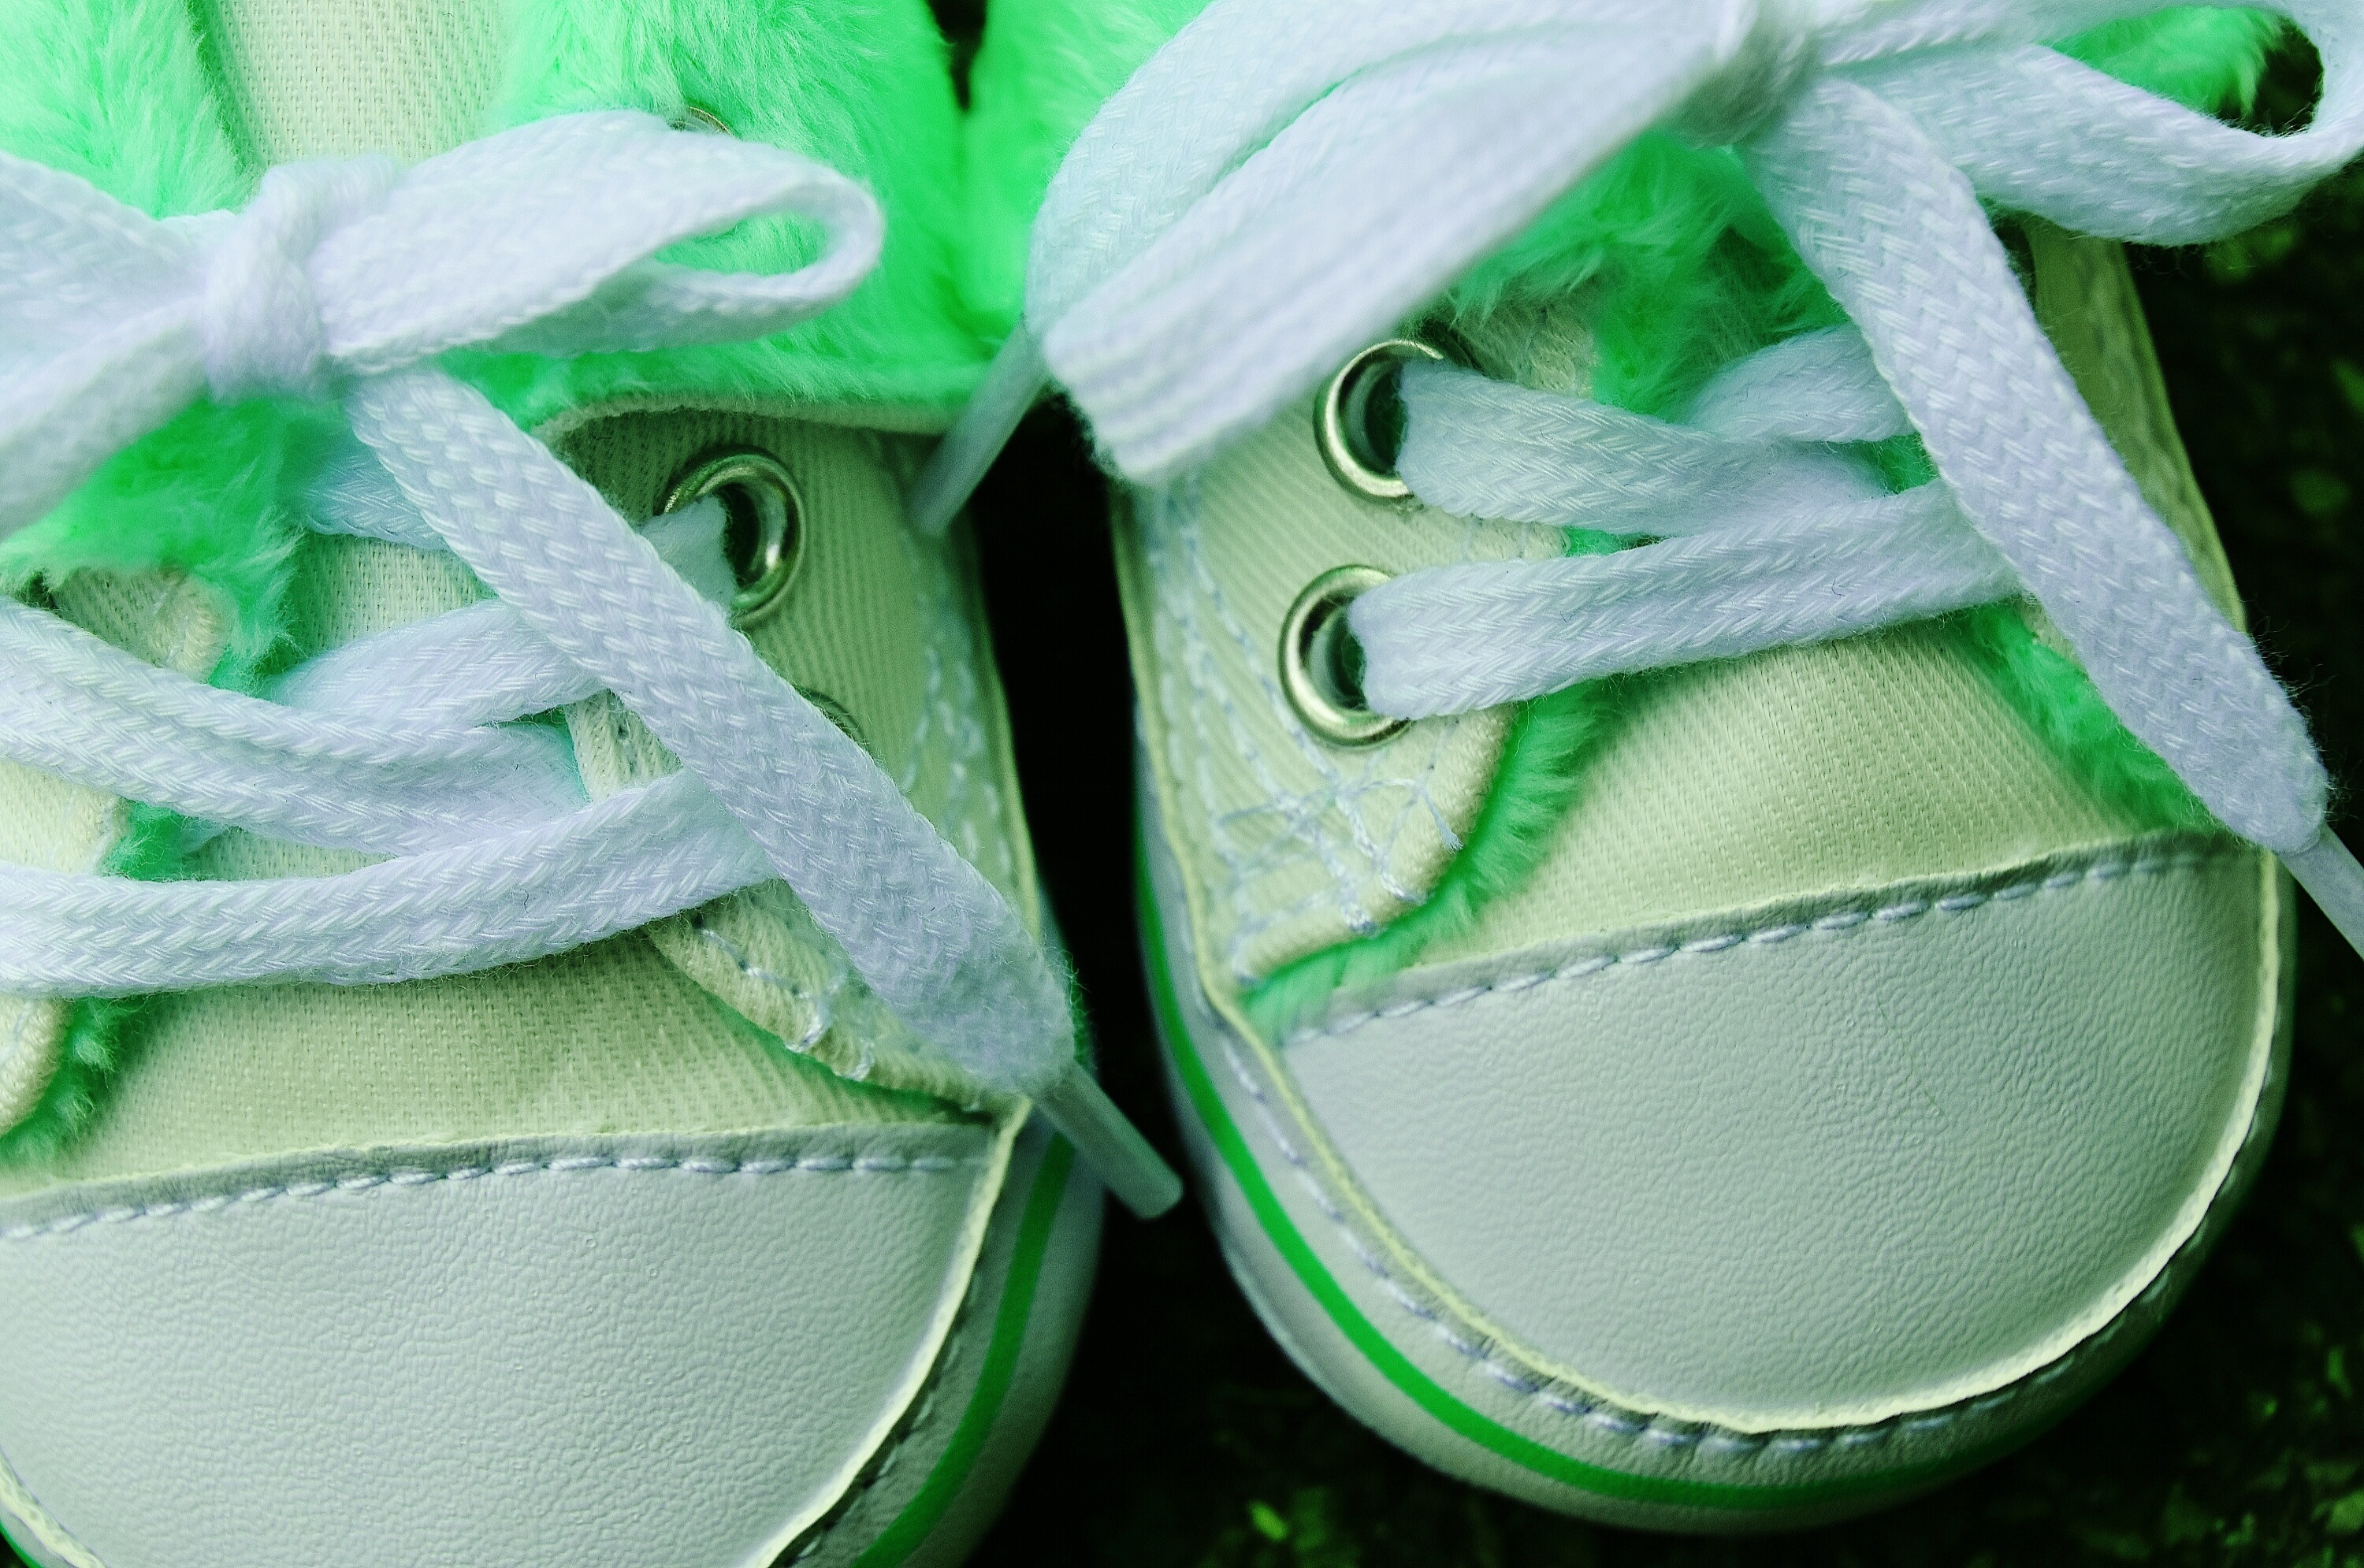
shoe, white, cute, green, color, small, baby, shoes, sneakers, footwear, charming, baby shoes, children's shoes, outdoor shoe